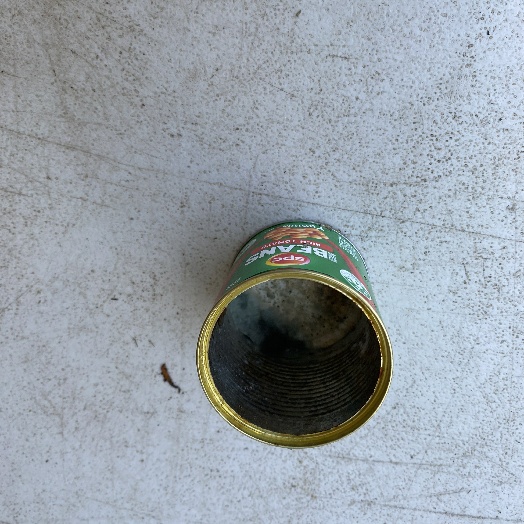
Label: Metal